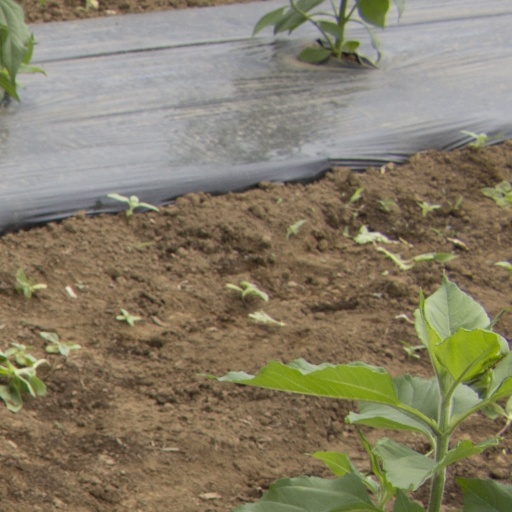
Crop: Jerusalem artichoke